Christen Press

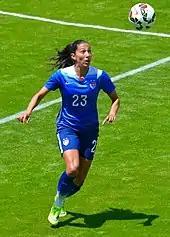
Press playing for the United States at Avaya Stadium, May 2015

She earned her first cap for the national team on February 9 in a friendly against Scotland. After scoring the first two goals of the match playing as a right midfielder, she provided the assist on the United States' third goal. Press is only the third woman to score two goals on her first match for the United States national team following Cindy Parlow Cone in 1996 and Sherrill Kester in 2000. The United States defeated Scotland 4–1 and Press was named Budweiser Woman of the Match. Four days later, she scored another goal during her second cap, helping the United States defeat Scotland 2–0. No other American woman has scored three goals in her first two games. Press' third cap for the national team occurred at the 2013 Algarve Cup during the team's first group stage match against Iceland on March 6, 2013. Press subbed in during the 64th minute for Carli Lloyd and the U.S. defeated Iceland 3–0. During the team's next group stage match on March 8, 2013, Press scored the fourth goal in a commanding 5–0 win over China. With the goal against China, Press became the fifth women's national team player to score at least four goals in her first four matches. She earned two additional caps at the Algarve during the knockout stage match against Sweden led by former United States coach, Pia Sundhage, and started in the final against Germany. The United States took first at the 2013 Algarve Cup with a 2–0 win over Germany. Press finished her first year with the senior national team with eight goals in 12 matches.